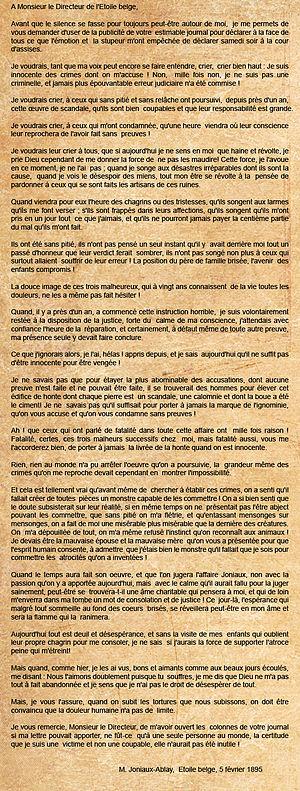
Copie de la lettre de Marie Thérèse Joniaux-Ablay adressée au journal l'Etoile belge, le 5 février 1895
Marie Thérèse Joniaux, née Maria Thérèse Josèphe Ablaÿ, à Malines, le 15 octobre 1844 est une empoisonneuse qui défraya la chronique en 1894-1895 dans le cadre de l'Affaire Joniaux à la suite du triple empoisonnement perpétré à l'encontre de sa sœur, Léonie Ablaÿ, de son oncle par alliance, Jacques Van de Kerkhove et de son frère, Alfred Ablaÿ. Elle est condamnée à mort le 3 février 1895. Sa peine, commuée en détention à perpétuité, elle meurt à Anvers, en 1923.